History of the Loiret

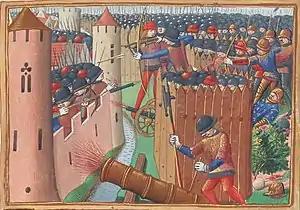

After Louis the Pious's death, Charlemagne’s empire fragmented as his heirs fought, culminating in the Treaty of Verdun in 843, signed near Orléans, which split the empire into three. That year, Viking "langskips"—shallow-draft vessels carrying 50 men—sailed up the Middle Loire, looting towns, abbeys, and countryside. The Vikings used Loire estuary bases for raids, taking gold, silver, and slaves back to their homeland. In 854, Bishops Agius of Orléans and Burchardus of Chartres repelled a Norman raid on Orléans, driving the Danes to the lower Loire. In 868, Bishop Menou of Dol fled to Orléans with Saint Samson’s relics, leaving some at Saint-Symphorien church (renamed Saint-Samson) before returning to Brittany.